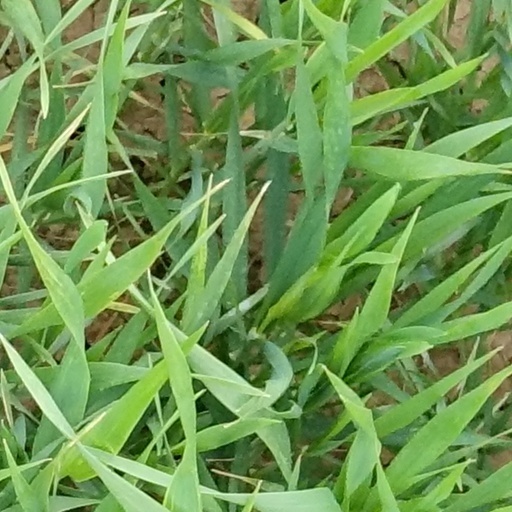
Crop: wheat